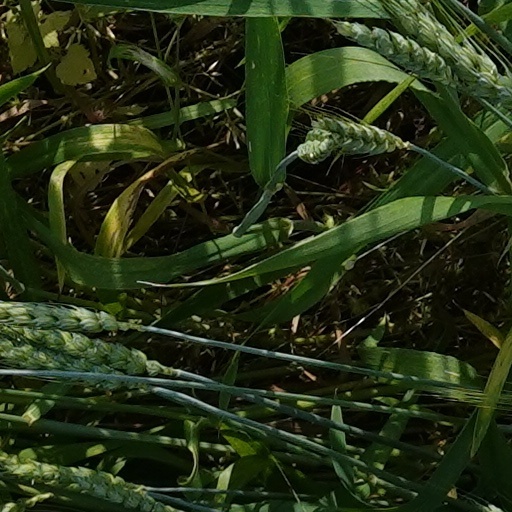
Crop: wheat